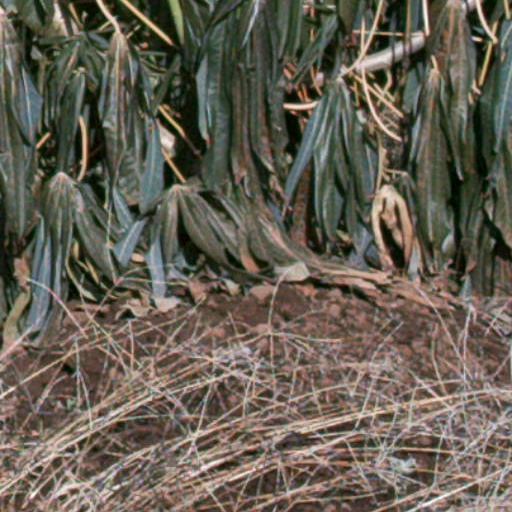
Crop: cassava